Transition metal silyl complexes

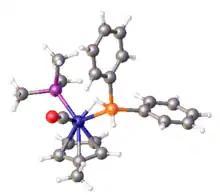
Structure of (MeCH)Mn(CO)(PMe)(η-HSiPh), a diphenylsilane σ complex. Selected distances: Si-Mn = 325, H-Fe = 149, Si-H(Mn) = 177, Si-H = 135 picometer.

Transition metal silane complexes are coordination compounds containing hydrosilane ligands. An early example is (MeCH)Mn(CO)(η-HSiPh) (Ph = CH).